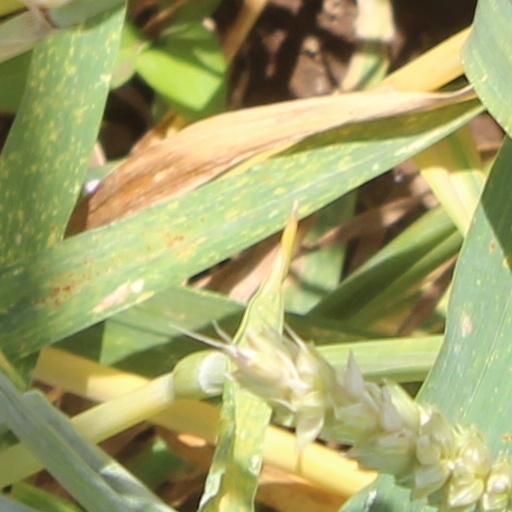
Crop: wheat